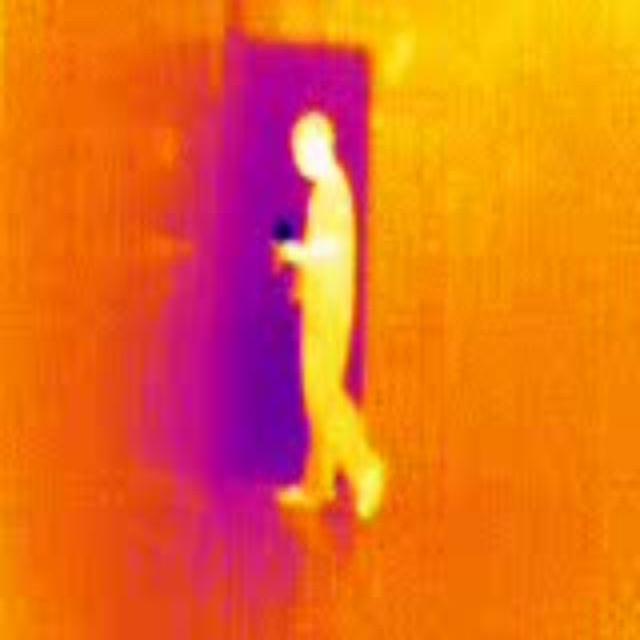
Detected objects:
label: person